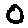
Label: 0